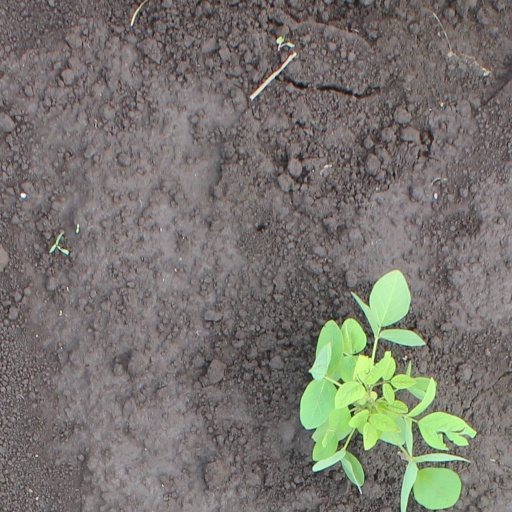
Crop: soybean